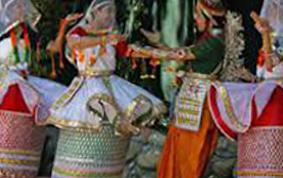
Dance form: manipuri